San-Gavino-di-Carbini

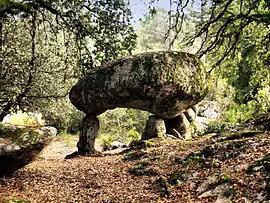
A dolmen in San-Gavino-di-Carbini

San-Gavino-di-Carbini is a commune in the Corse-du-Sud department of France on the island of Corsica.